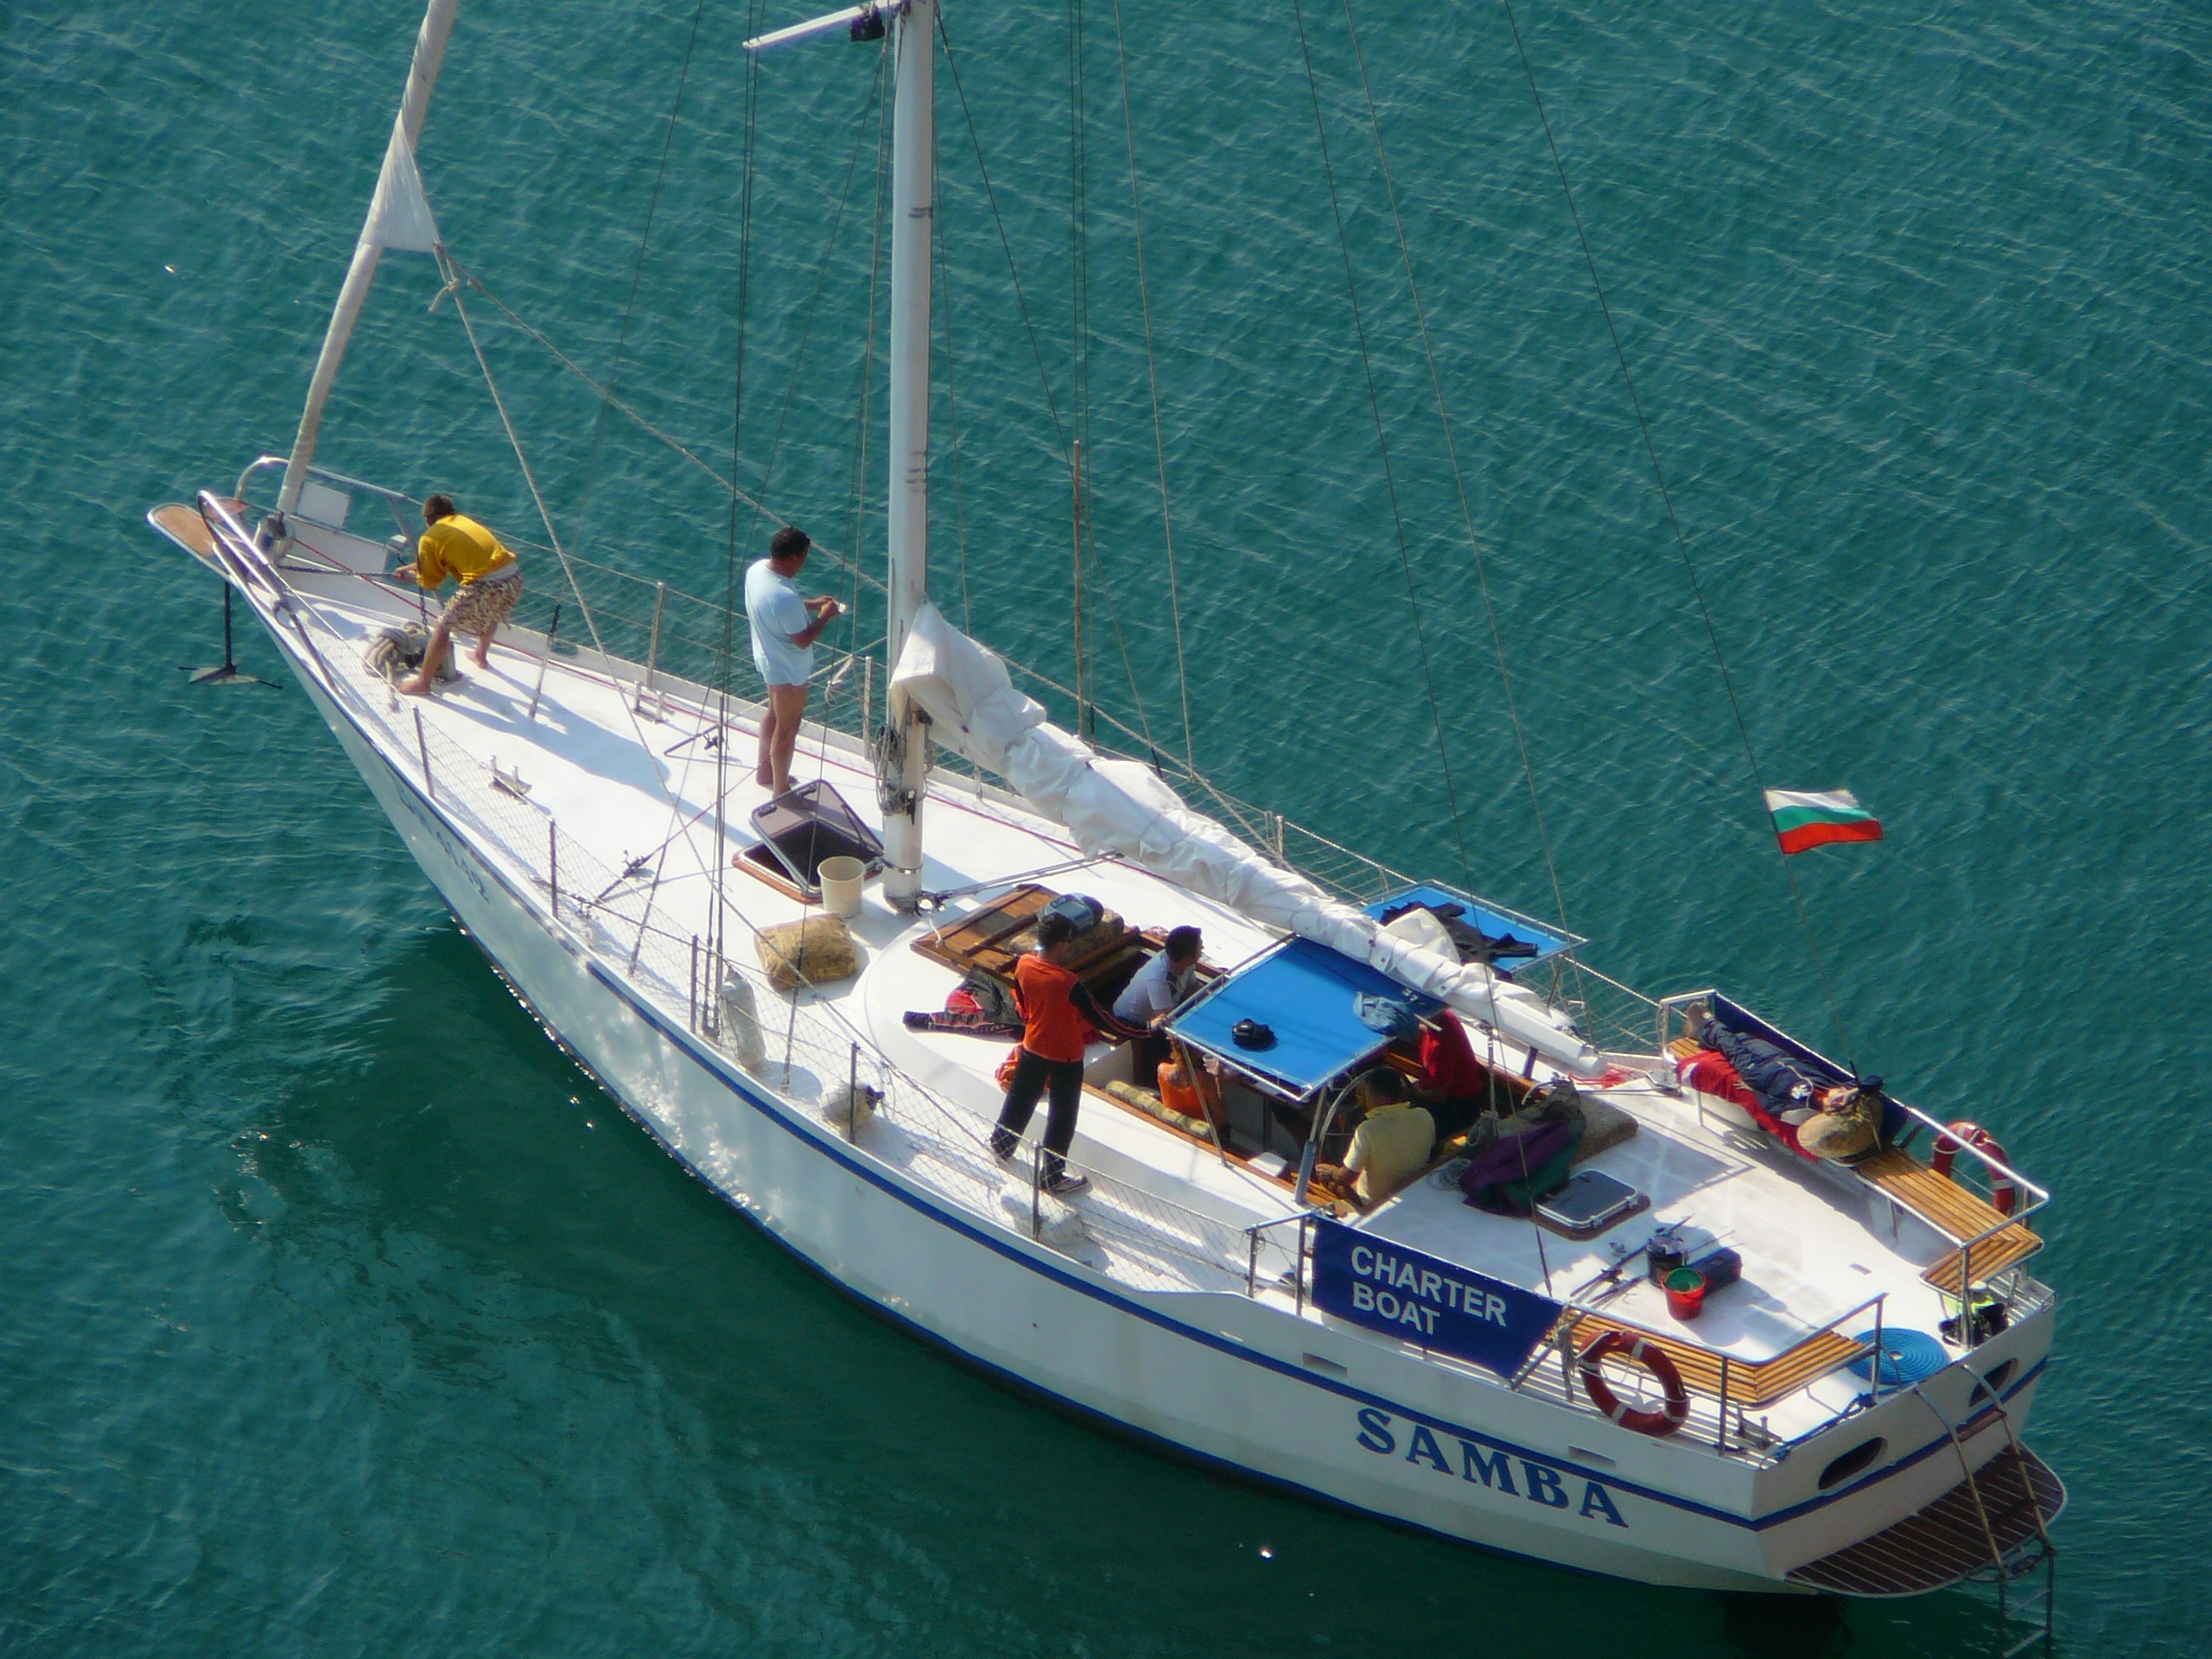
sea, boat, ship, vehicle, journey, yacht, watercraft, bulgaria, fishing vessel, motor ship, freight transport, fishing trawler, cape kaliakra